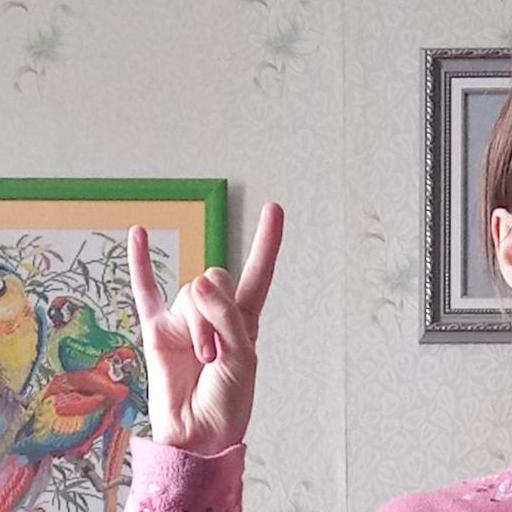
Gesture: rock